New York Airways

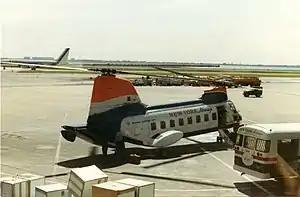
New York Airways Boeing Vertol 107-II after landing at JFK

New York Airways was an American helicopter airline in the New York City area, founded in 1949 as a mail and cargo carrier. On 9 July 1953 it may have been the first scheduled helicopter airline to carry passengers in the United States, with headquarters at LaGuardia Airport. Although primarily a helicopter airline operator with scheduled passenger operations, New York Airways also flew fixed wing aircraft, such as the de Havilland Canada DHC-6 Twin Otter 19-passenger STOL twin turboprop aircraft.